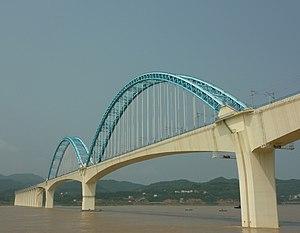
Cette liste de ponts de Chine a pour vocation de présenter une liste de ponts remarquables de Chine, tant par leurs caractéristiques dimensionnelles, que par leur intérêt architectural ou historique et incluant toutes les subdivisions telles que le Tibet et Hong Kong.